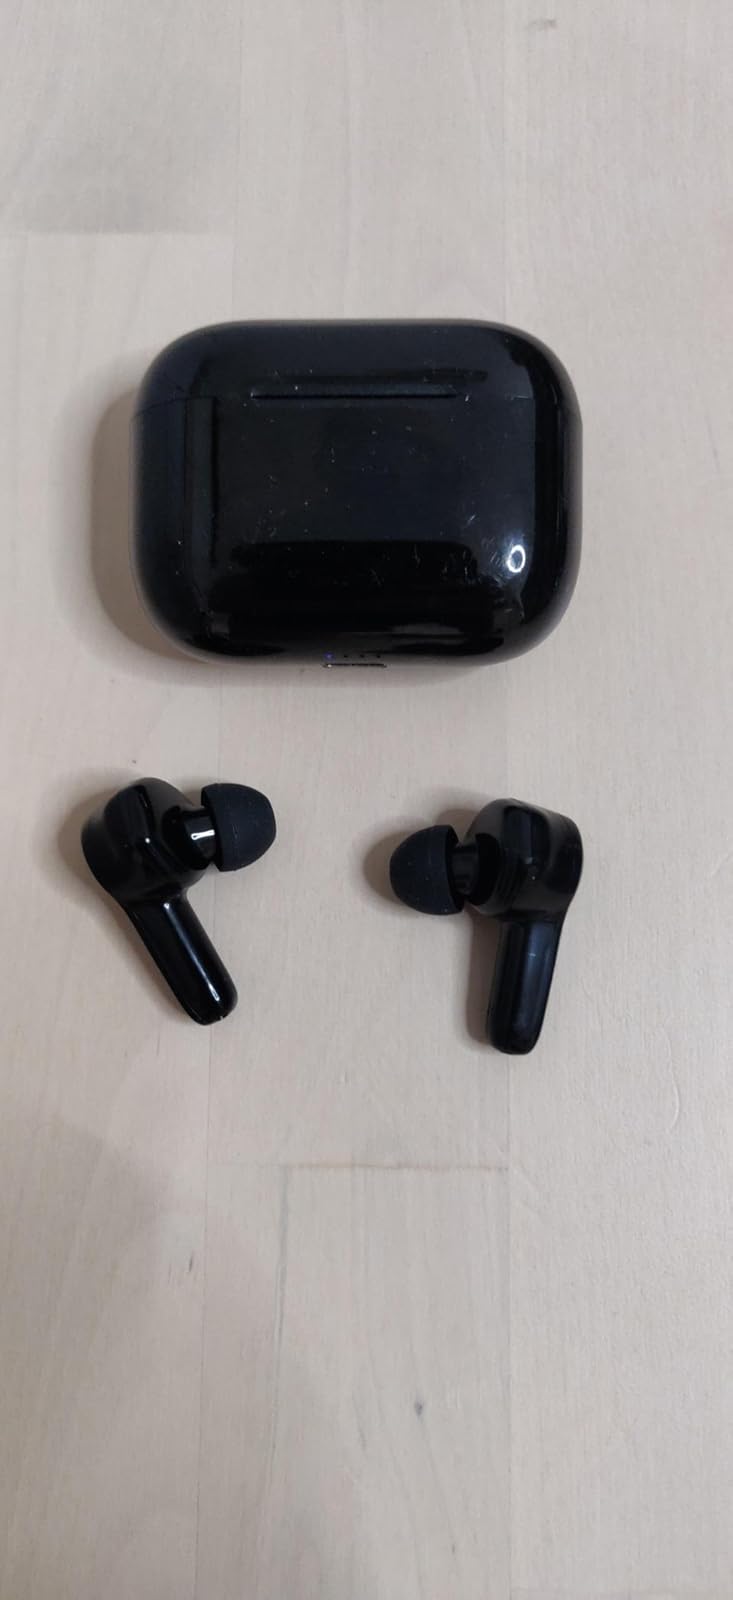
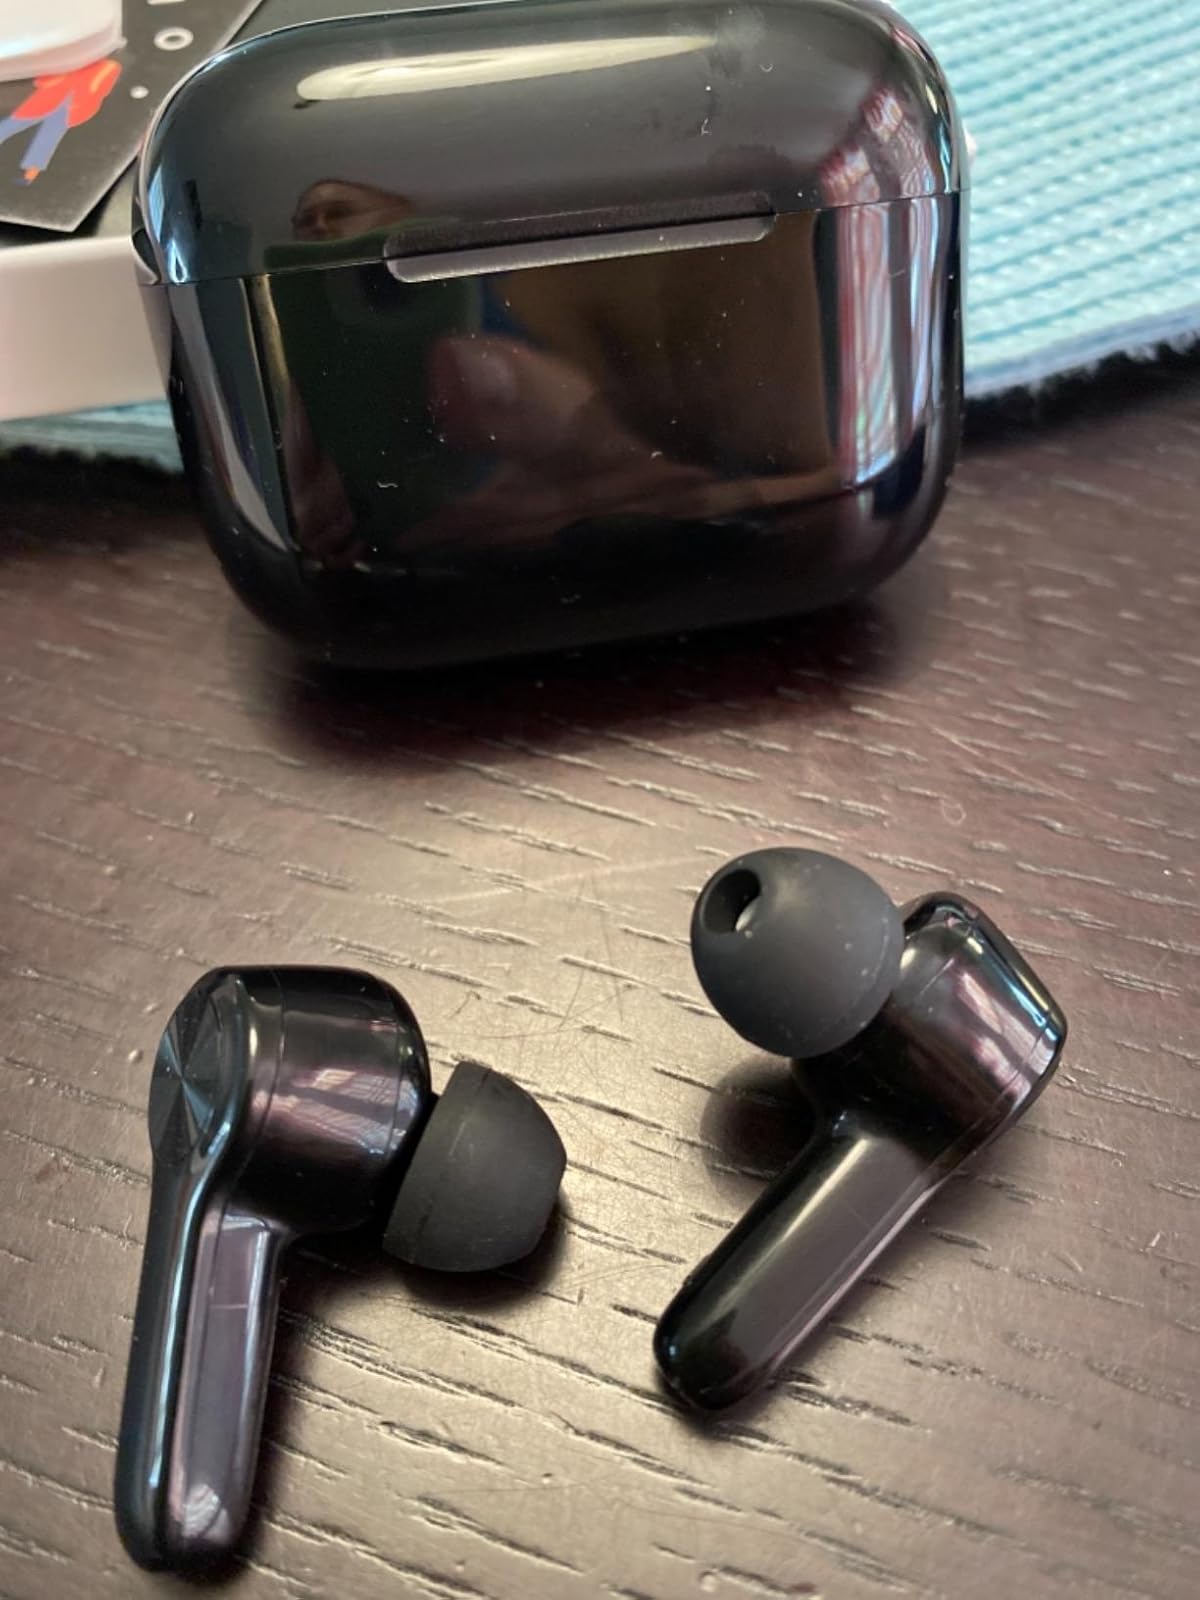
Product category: earbuds
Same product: yes